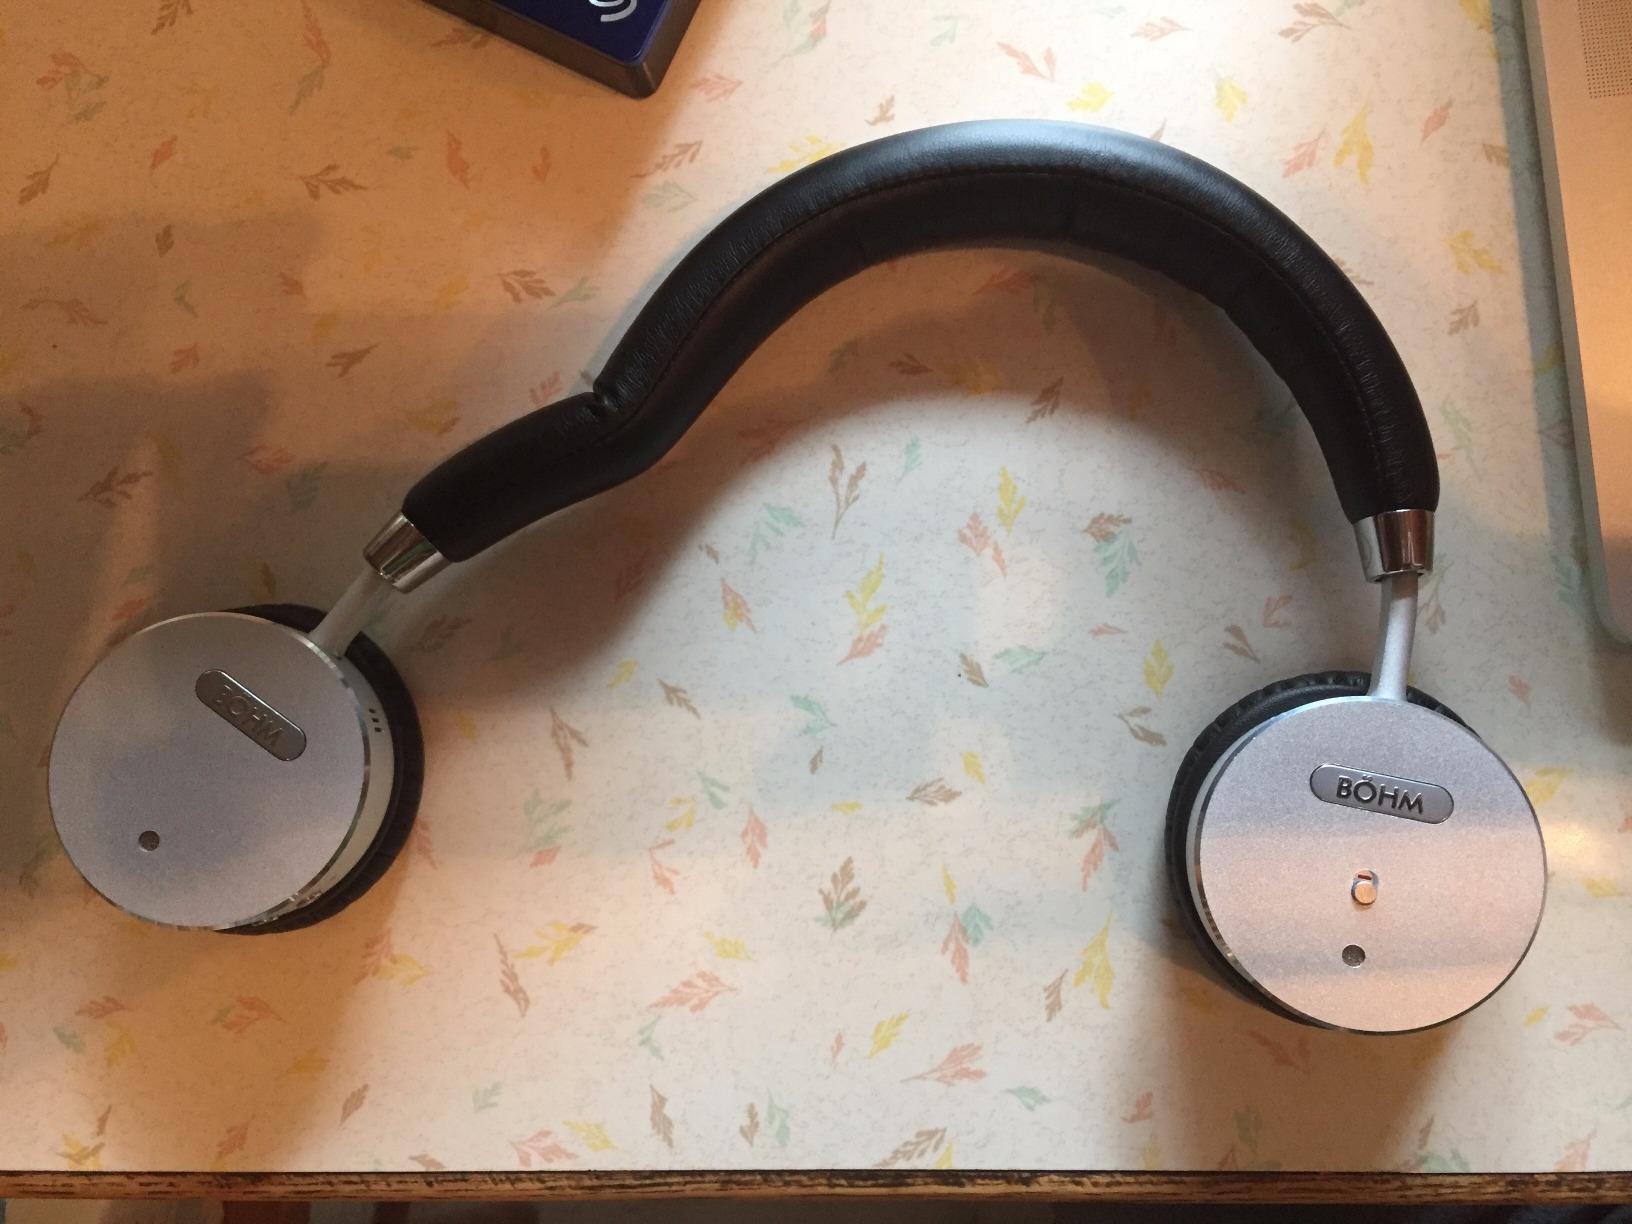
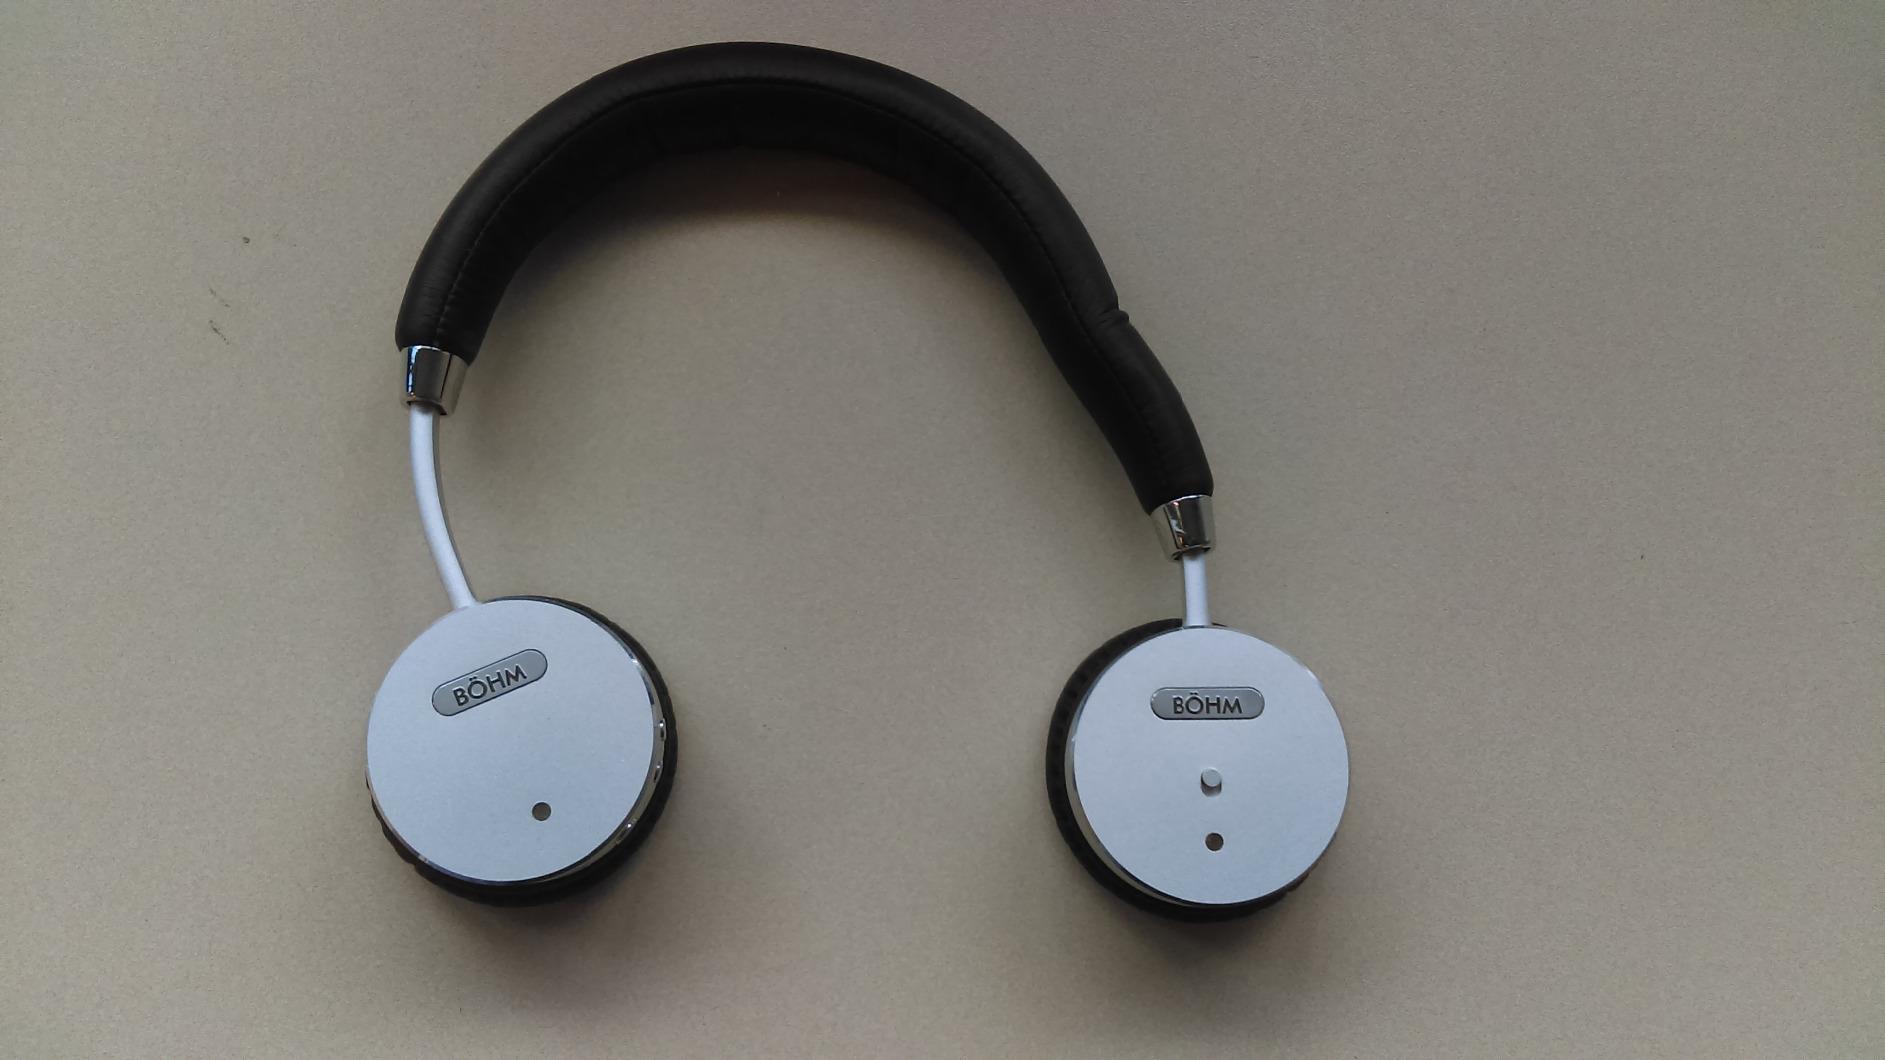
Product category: headphones
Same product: yes